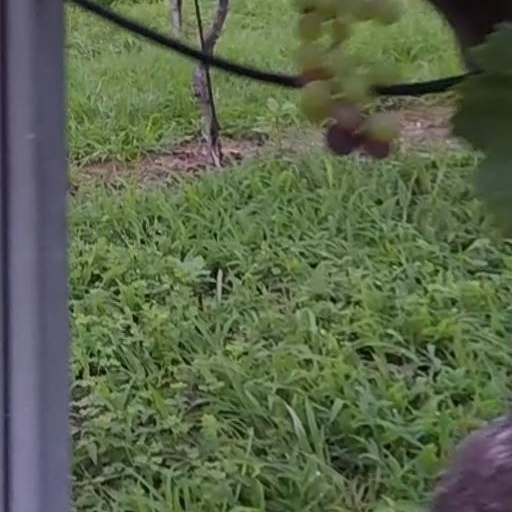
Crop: grape